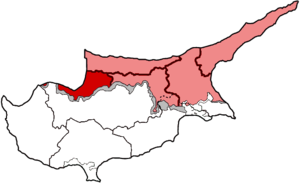
Le District de Güzelyurt est l'un des cinq districts qui divise la République turque autoproclamée de Chypre du Nord. Il a été créé en 1974 par les autorités de celle-ci à partir de la partie nord-ouest du District de Nicosie situé autour de la baie de Morphou qui était sous leur contrôle.